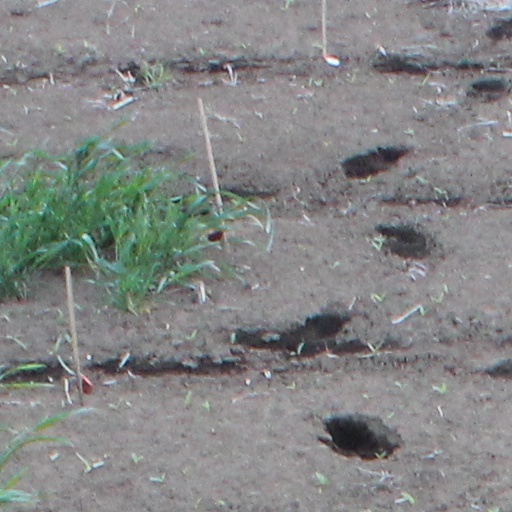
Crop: wheat